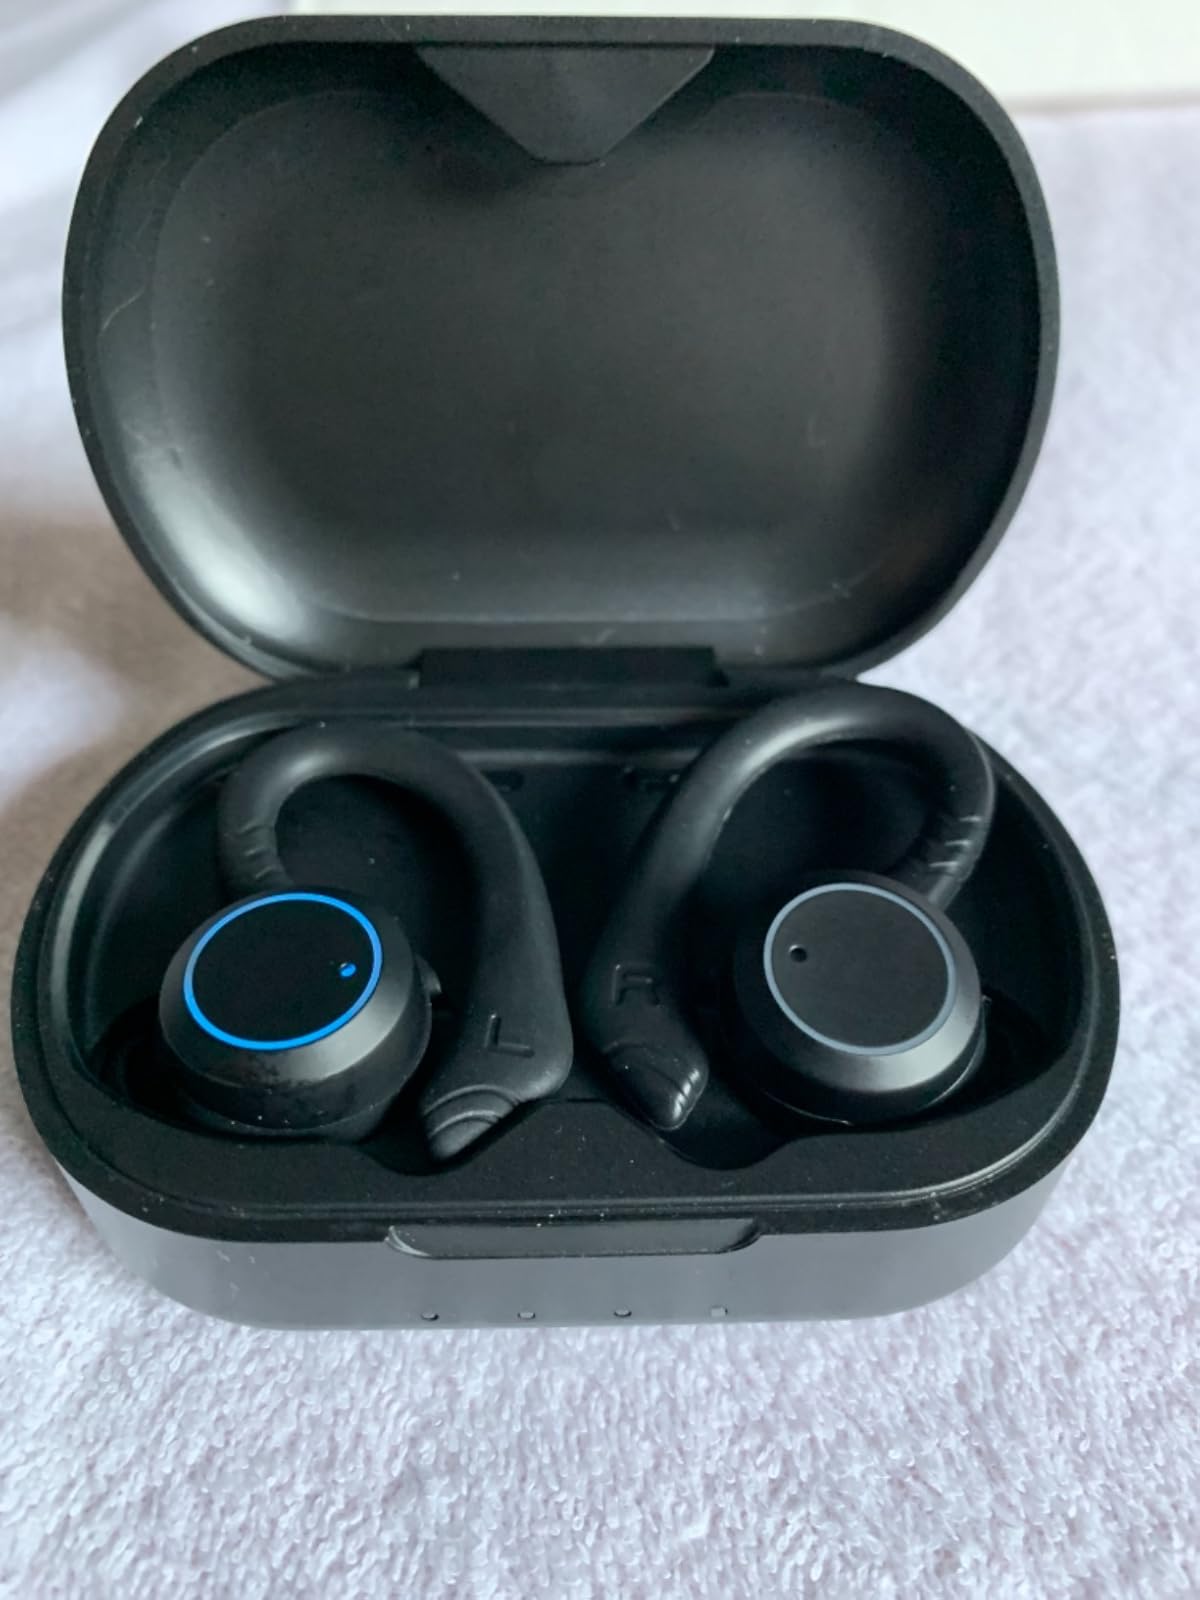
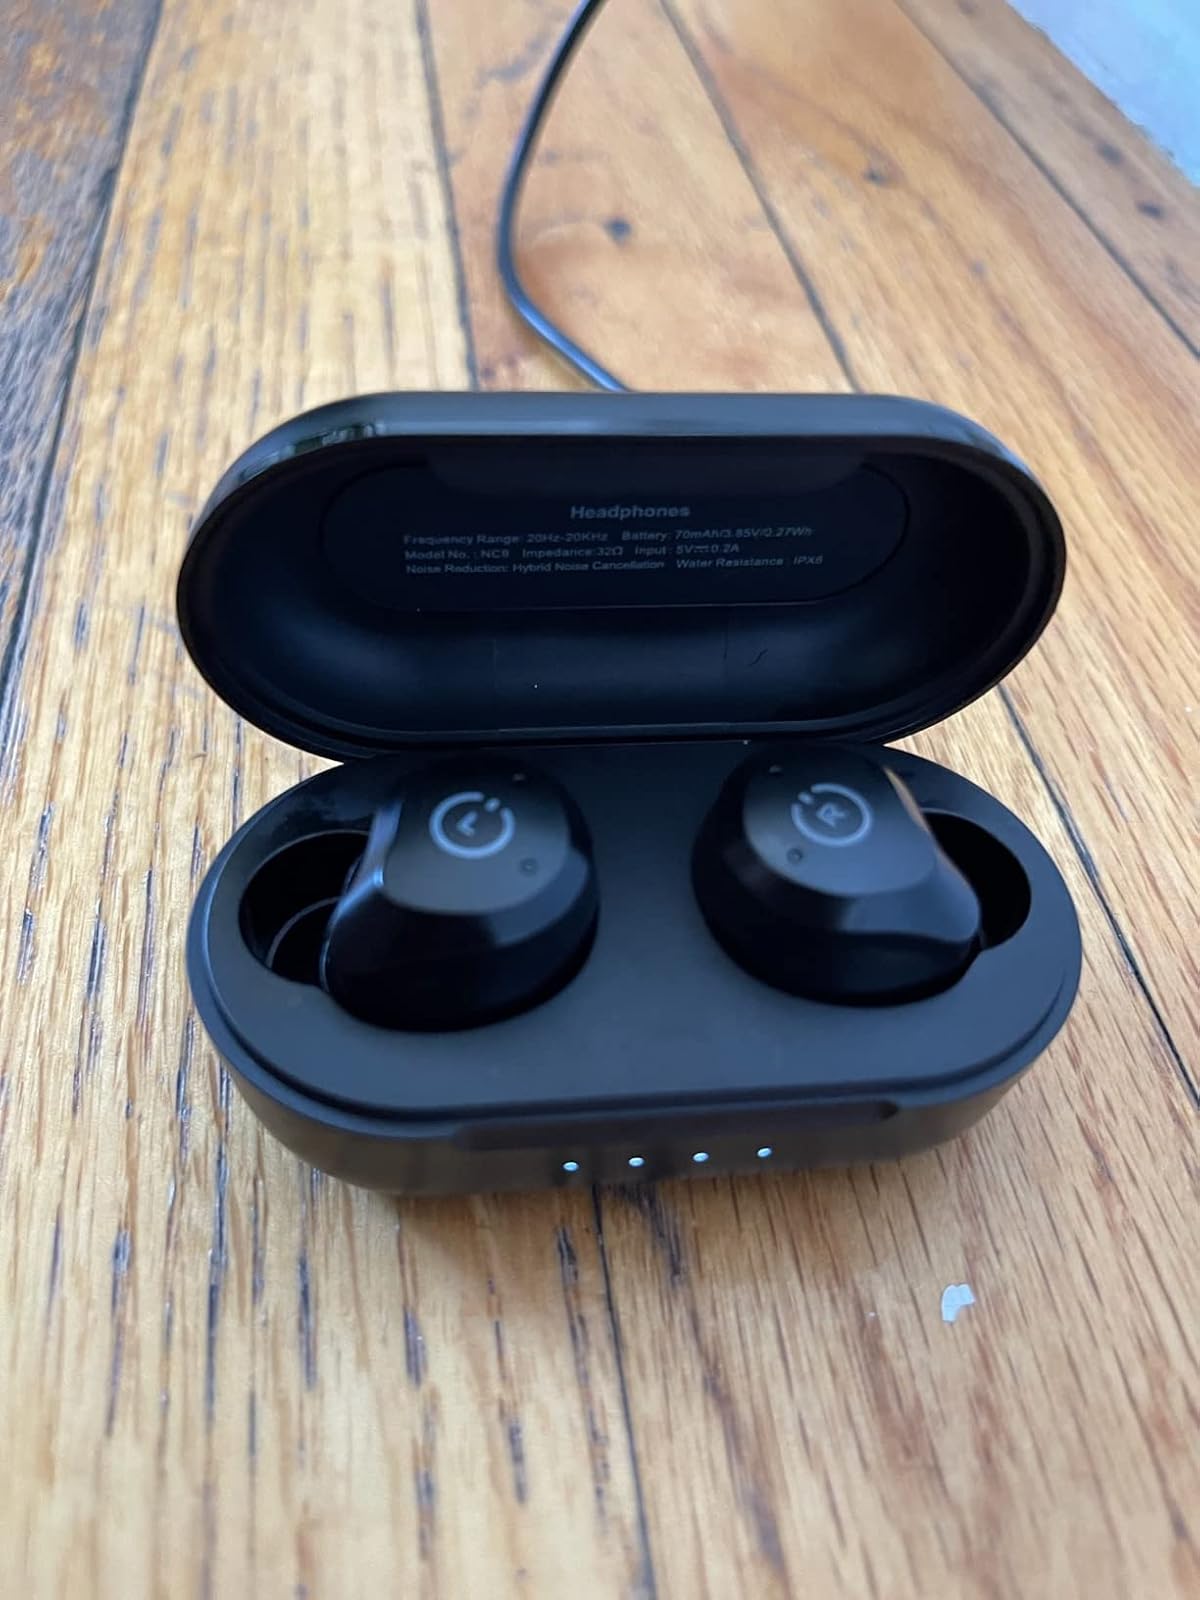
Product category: earbuds
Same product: no